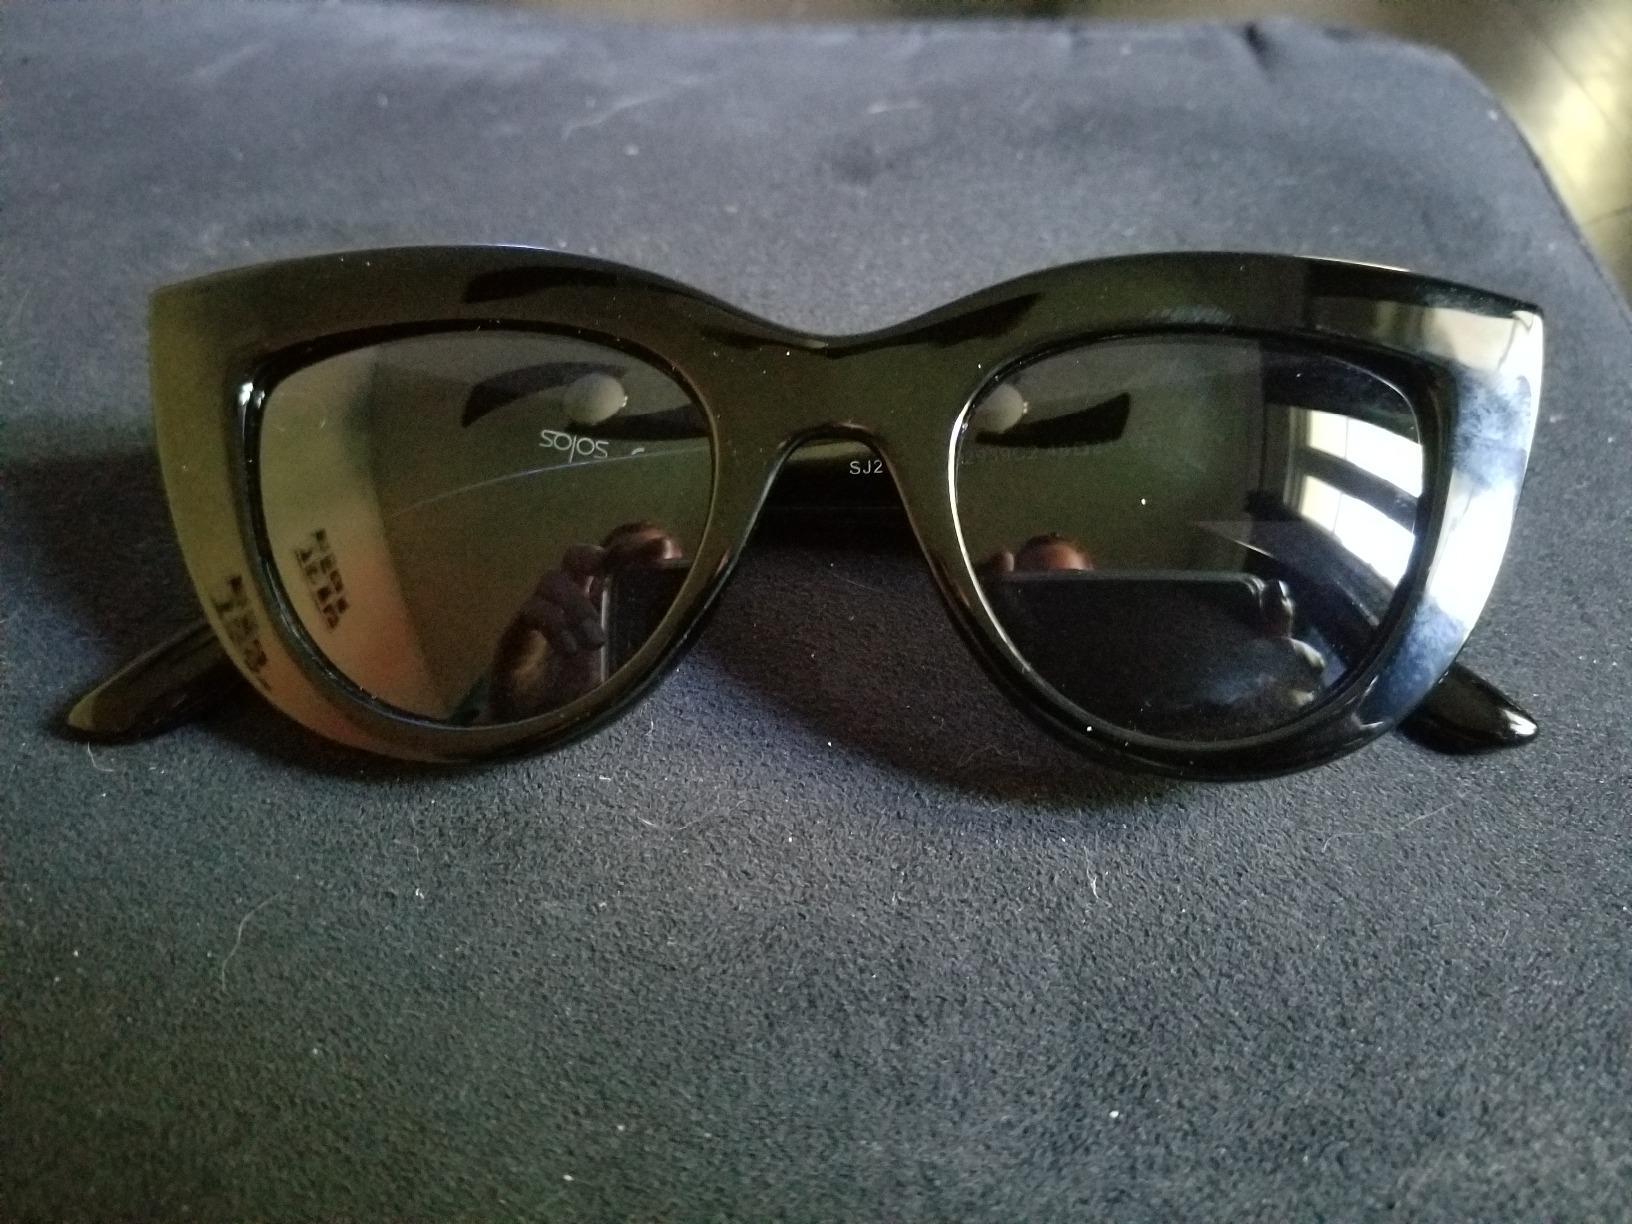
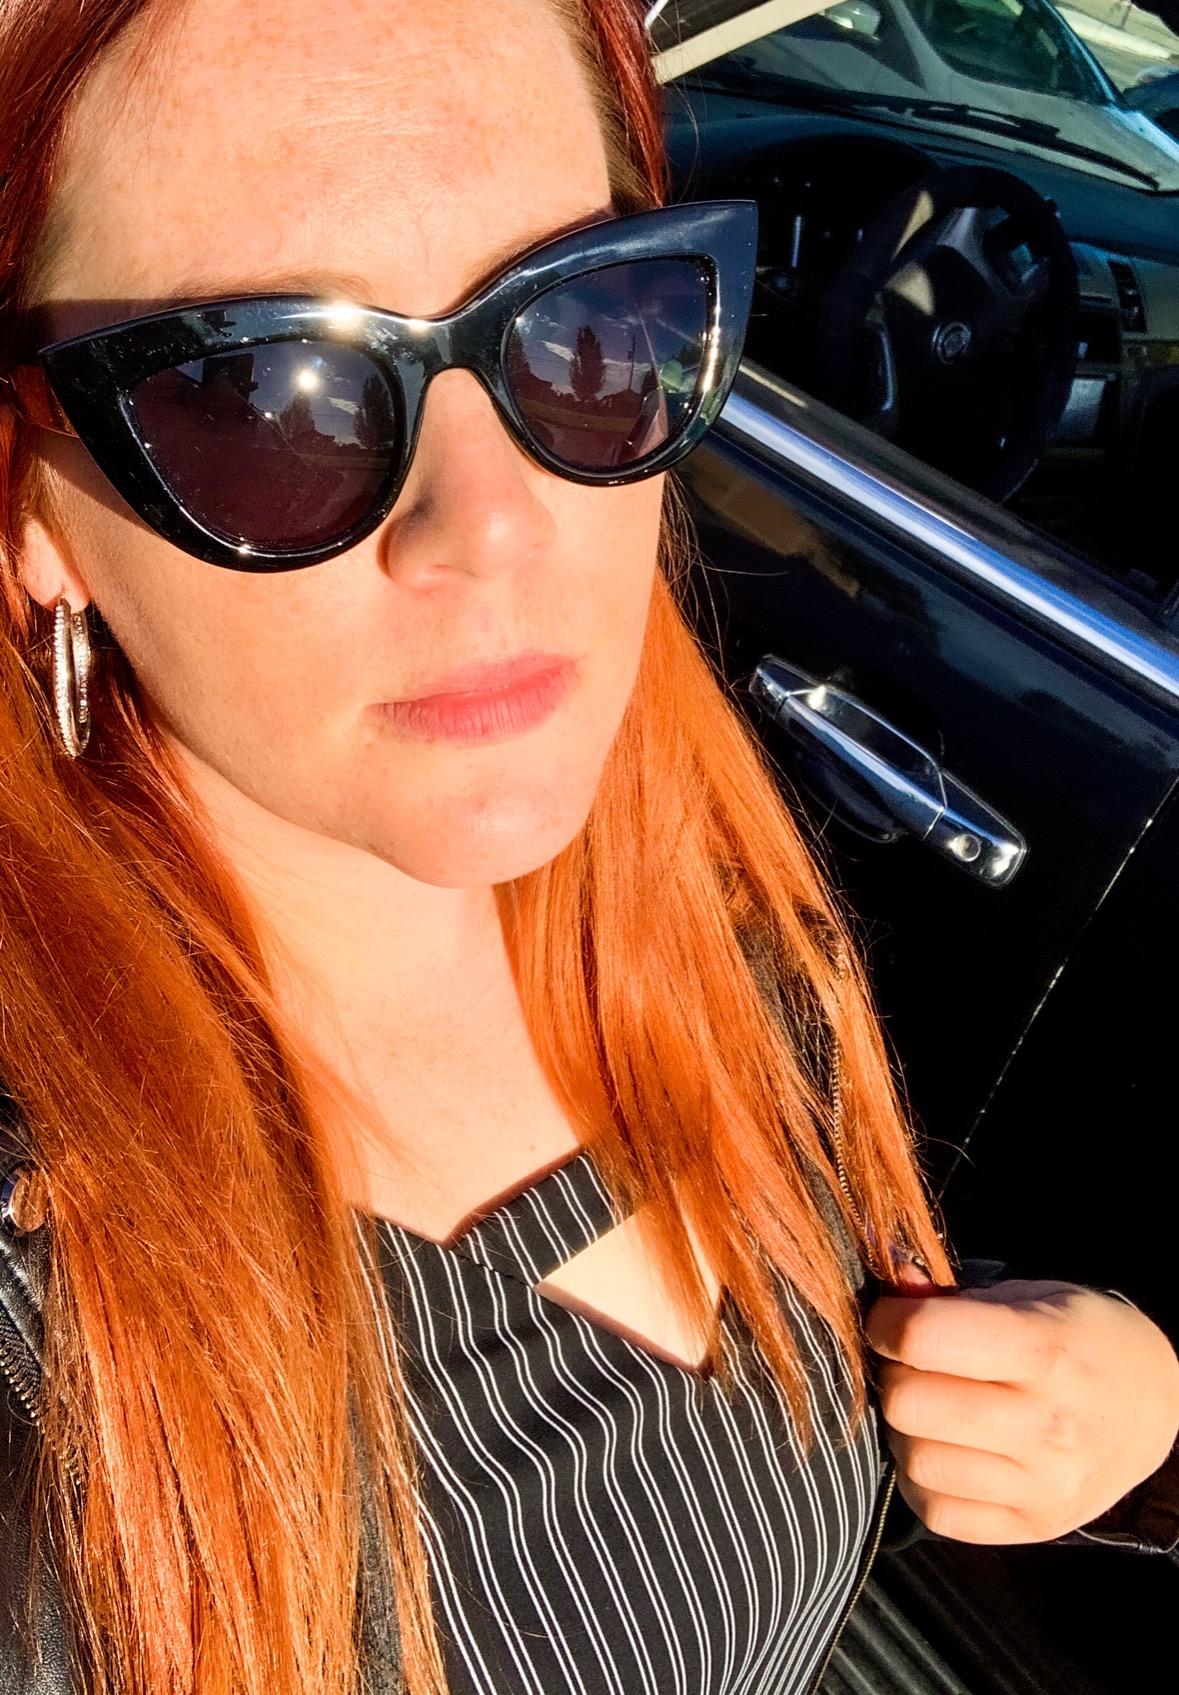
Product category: accessories_sunglasses
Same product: yes